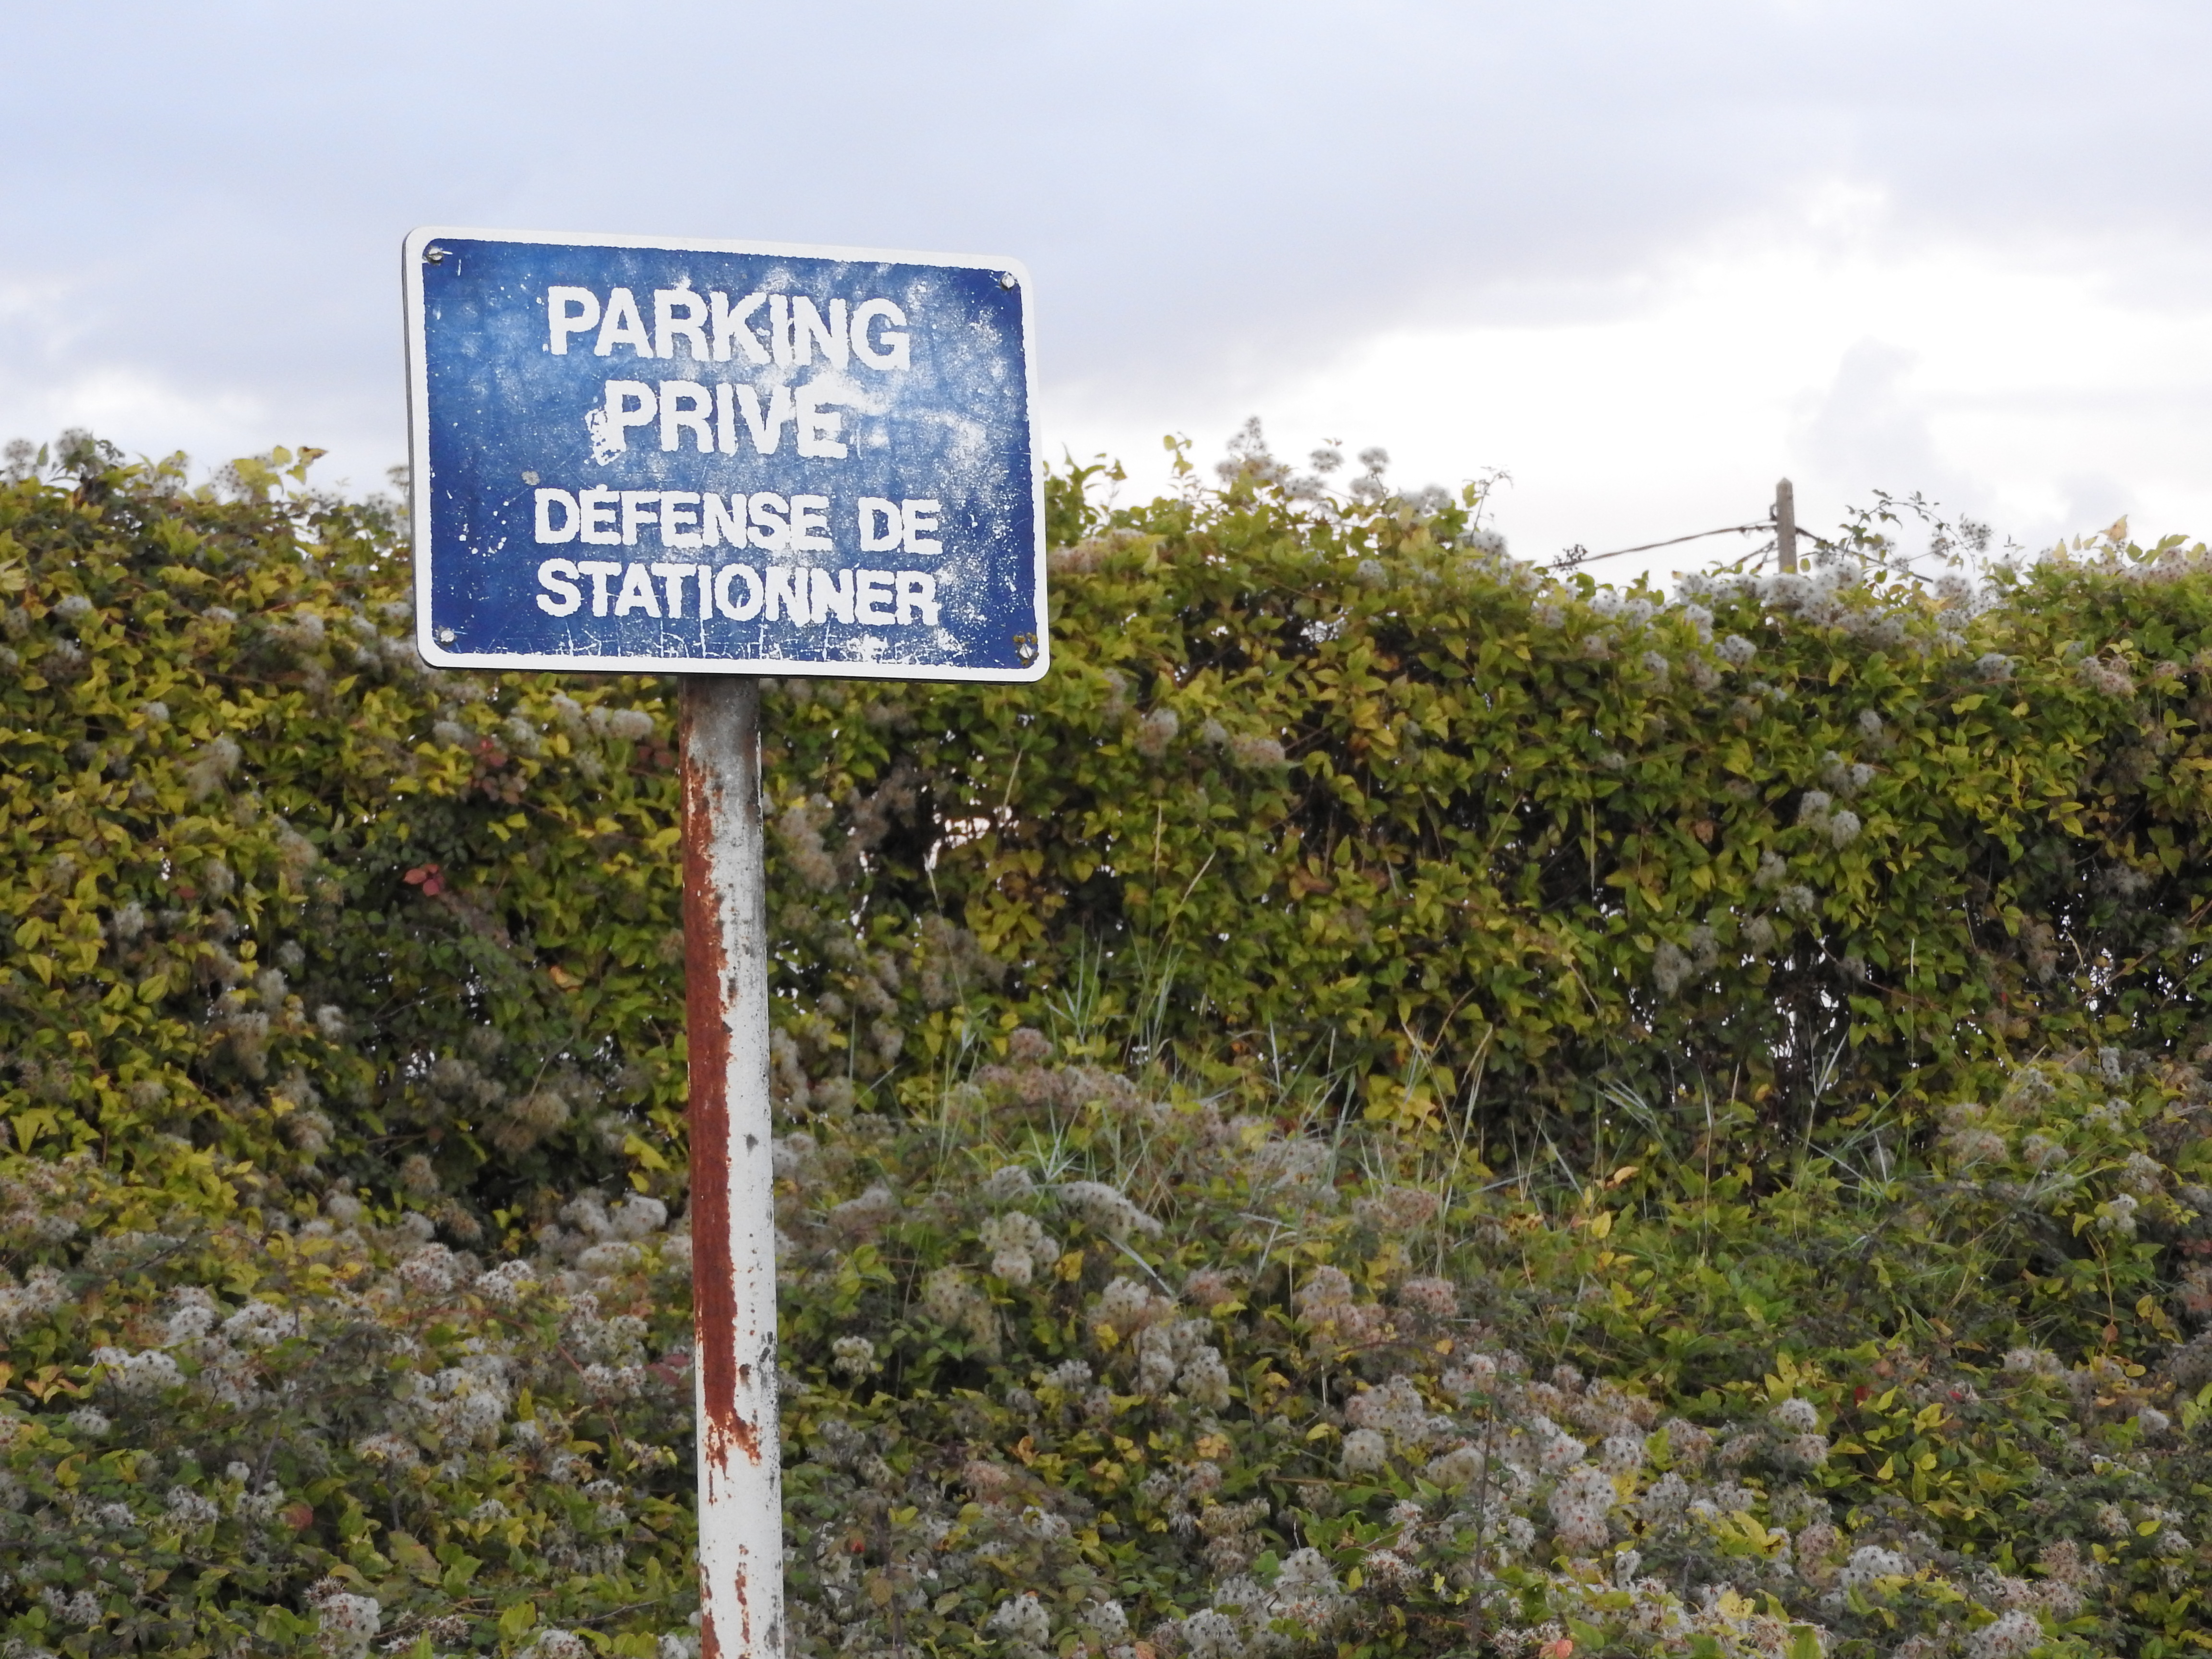
parking sign, vintage, no parking, blue, french, nature reserve, vegetation, street sign, signage, sign, road, sky, tree, thoroughfare, land lot, plant community, national park, traffic sign, landscape, plant, mountain, chaparral, forest, shrubland, state park